Dominican Republic–United States relations

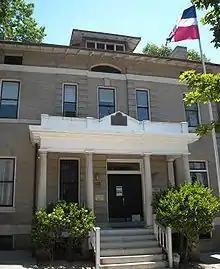
Embassy of the Dominican Republic in Washington D.C.

The country's standing as the largest Caribbean economy, second-largest country in terms of land mass, and third-largest in population, with large bilateral trade with (due to its proximity to) the United States and other smaller Caribbean nations make the Dominican Republic an important partner in hemispheric affairs. The Embassy estimates that 100,000 U.S. citizens live in the Dominican Republic, many of whom are dual nationals. An important element of the relationship between the two countries is the fact that more than 1 million individuals of Dominican origin reside in the United States; most of them live in the metropolitan Northeast, with some in Florida. In recent years, there has also been a large wave of migration from the Dominican Republic to neighboring Puerto Rico, a U.S. territory which has many cultural and historical ties to the Dominican Republic.